Soda lake

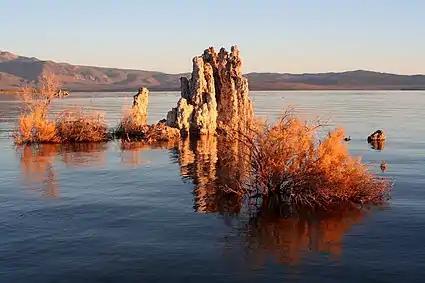
Tufa columns at Mono Lake, California

Another critical geological condition for the formation of a soda lake is the relative absence of soluble magnesium or calcium. Otherwise, dissolved magnesium (Mg) or calcium (Ca) will quickly remove the carbonate ions, through the precipitation of minerals such as calcite, magnesite or dolomite, effectively neutralizing the pH of the lake water. This results in a neutral (or slightly basic) salt lake instead. A good example is the Dead Sea, which is very rich in Mg. In some soda lakes, inflow of Ca through subterranean seeps, can lead to localized precipitation. In Mono Lake, California and Lake Van, Turkey, such precipitation has formed columns of tufa rising above the lake surface.